Robocon India

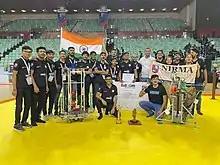
Nirma University, the 2022 winner of Robocon India

With the 20th anniversary of the ABU ROBOCON, the theme challenges teams to play the ancient game by using the robots equipped with the modern technology. The game will be between two teams having two robots each.